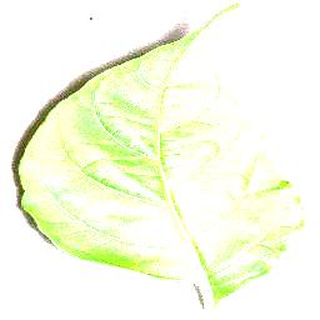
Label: healthy_bell_pepper